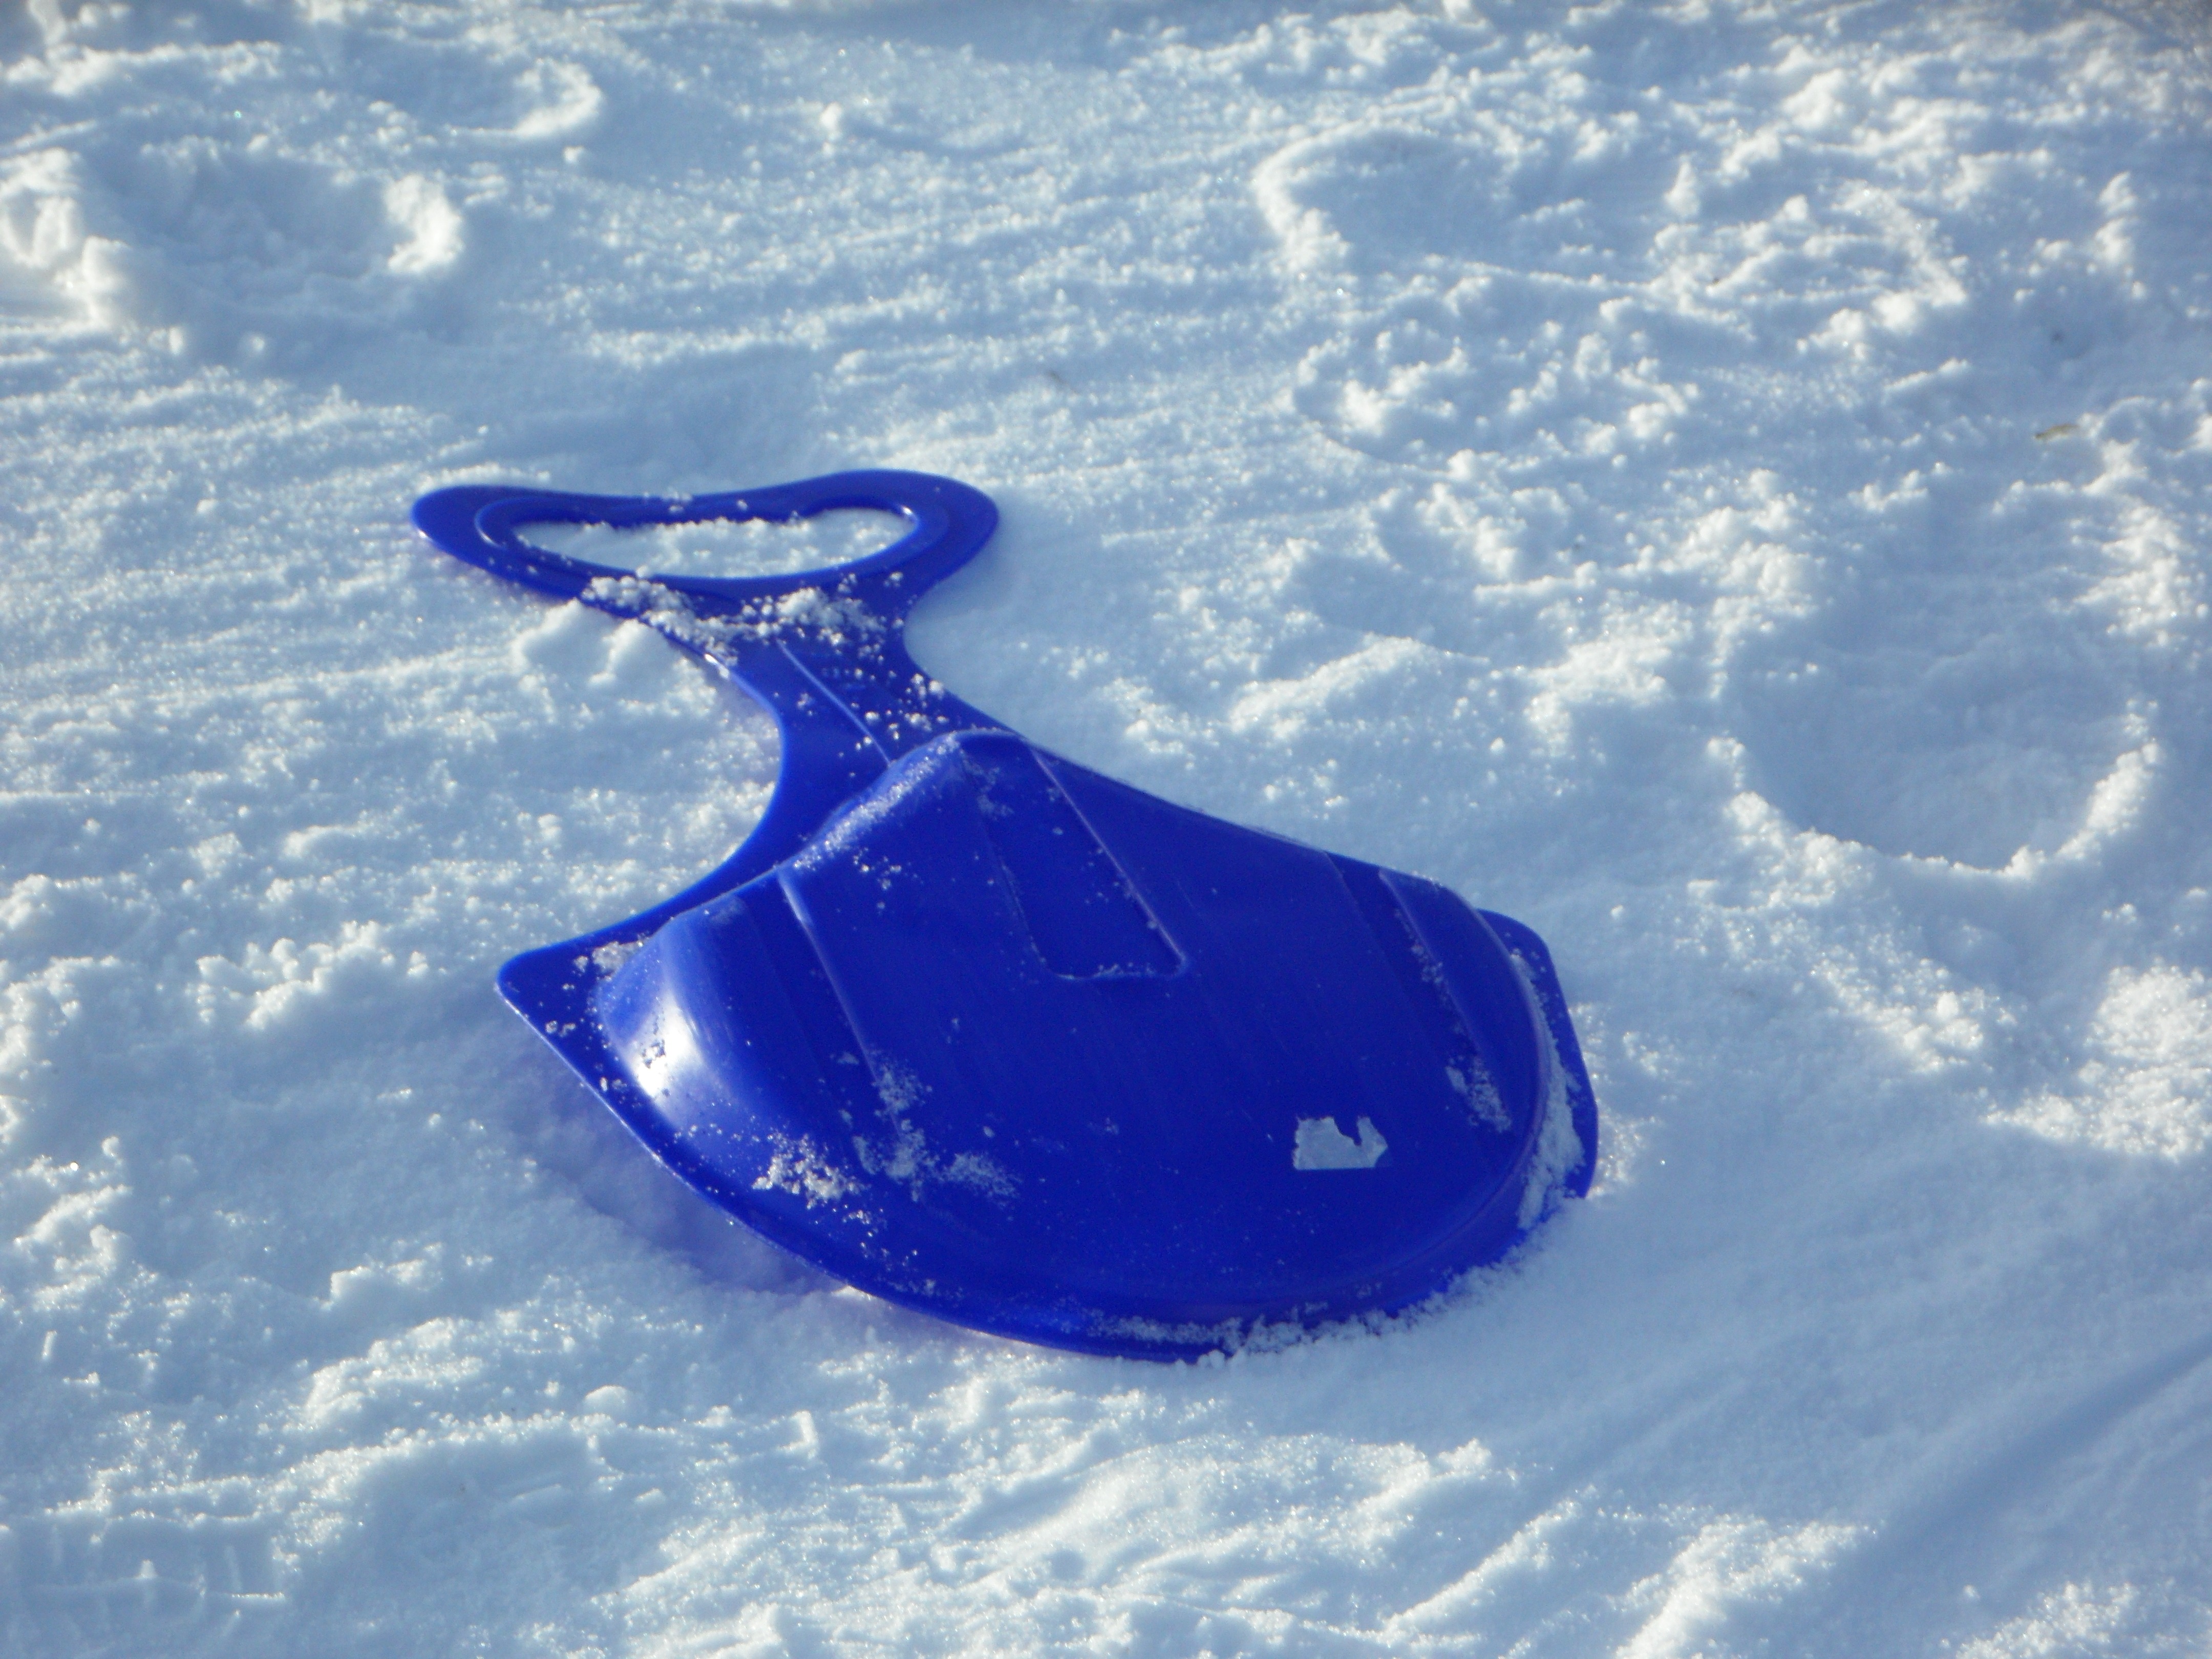
snow, plastic, finger, vehicle, blue, arctic, leisure, children, fun, slide, winter sports, tobogganing, ride on, atmosphere of earth, poporutscher, porutscher